Transphosphorylation

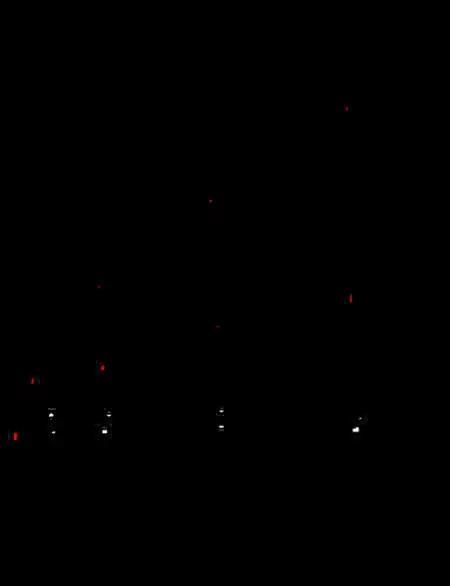

Transphosphorylation is a chemical reaction in which a phosphate group or a phosphono group is transferred between a substrate and a receptor. There are various phosphate esters in living body including nucleic acid, and phosphorylation reaction related to their synthesis and interconversion is the basis of biochemical reaction. In most cases, ATP is the substrate of the phosphate group as a substrate and the enzyme that catalyzes these reactions is referred to as kinase.